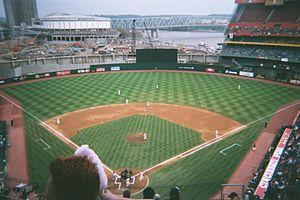
Le Great American Ball Park est un stade de baseball situé sur les rives de l'Ohio, entre l'U.S. Bank Arena et le Paul Brown Stadium, au cœur de Cincinnati.
Le Riverfront Stadium était un stade de baseball et de football américain situé sur les bords de la rivière Ohio dans le centre de Cincinnati en Ohio.